Ordningsvakt

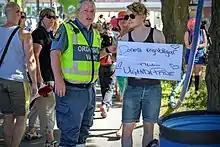
Ordningsvakter at the Stockholm Pride Parade in 2015

In February 2021, there were 7,830 persons deputized as "ordningsvakter" in Sweden. Of these, about 4,100 were employed by security companies while the rest had freelance assignments for private or public clients. Previously, the assignments were mostly on a freelance basis keeping public order at public events of a short duration such as soccer games and dances.